Kawasaki Z1300

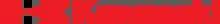
Kawasaki Heavy Industries logo

Kawasaki Heavy Industries, is a Japanese company with heavy industry as its primary business. Its business scope covers aviation, space, railway vehicles, motorcycles, ships, machinery, and various equipment. Has occupies a pivotal position in motorcycle brands and is also one of the four powerful motorcycles in Japan.